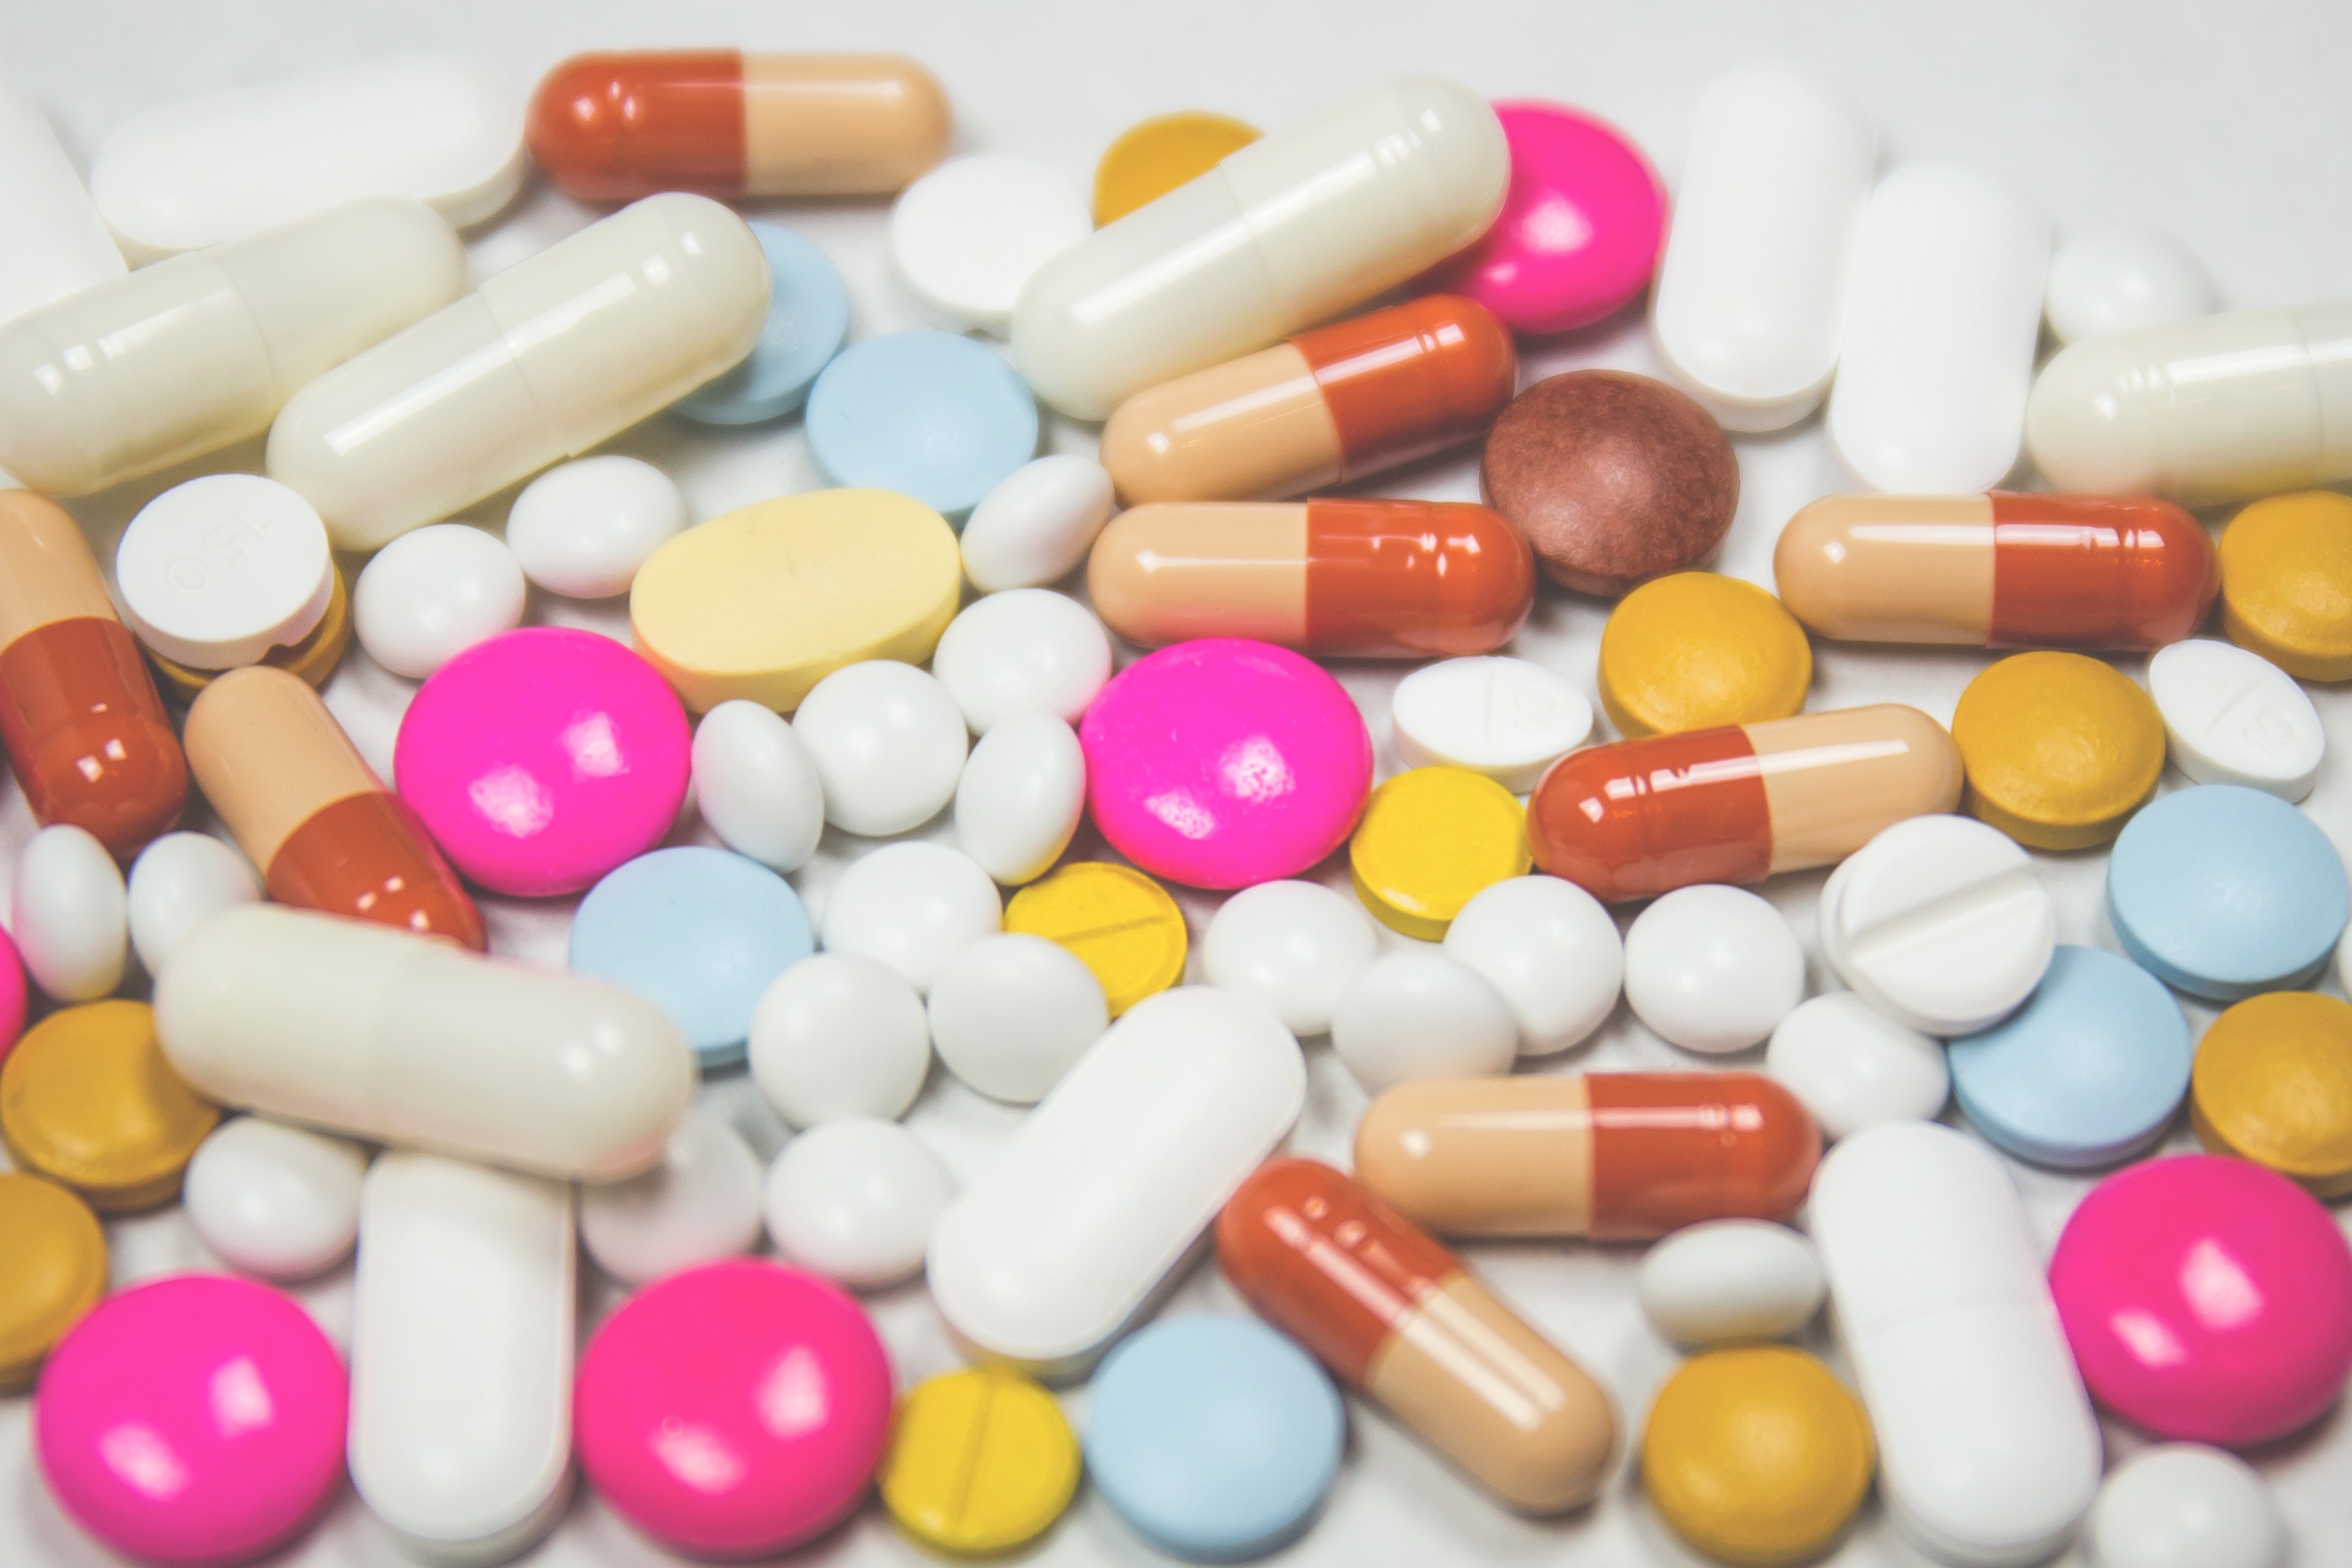
medicine, pain, drug, prescription, painkiller, medical, health care, pharmaceutical drug